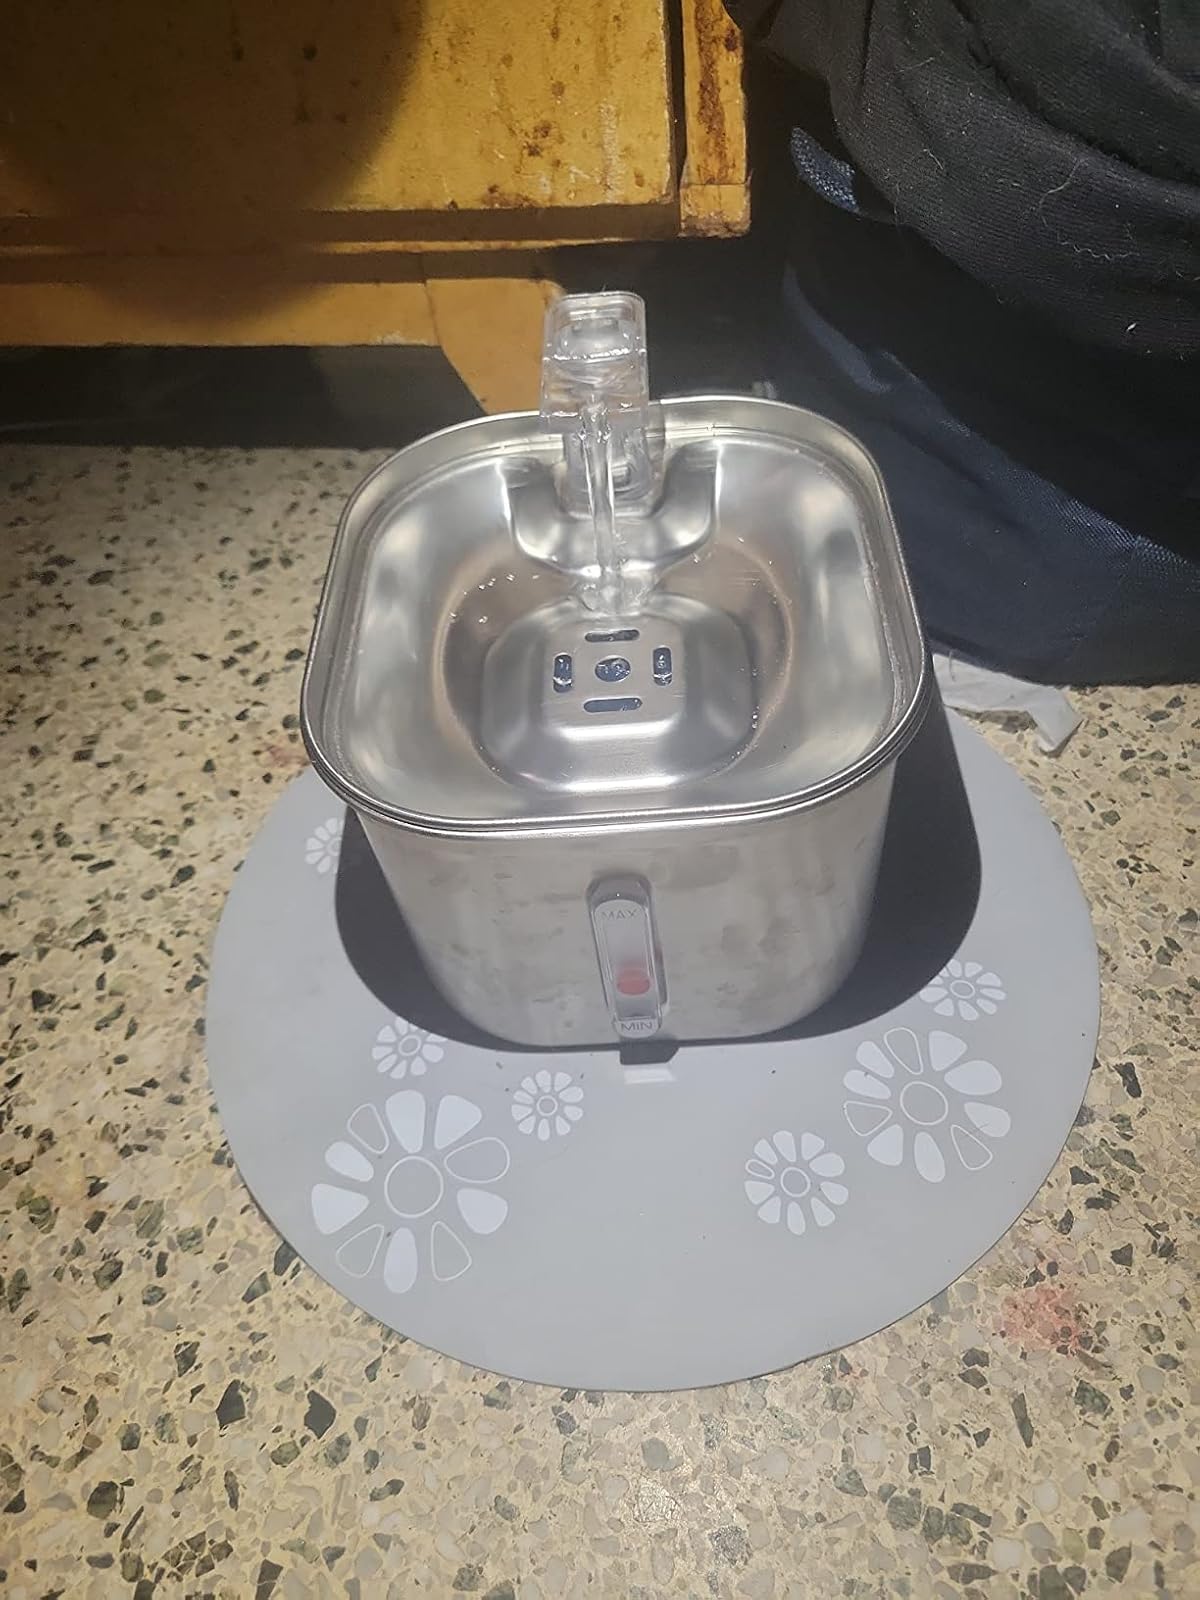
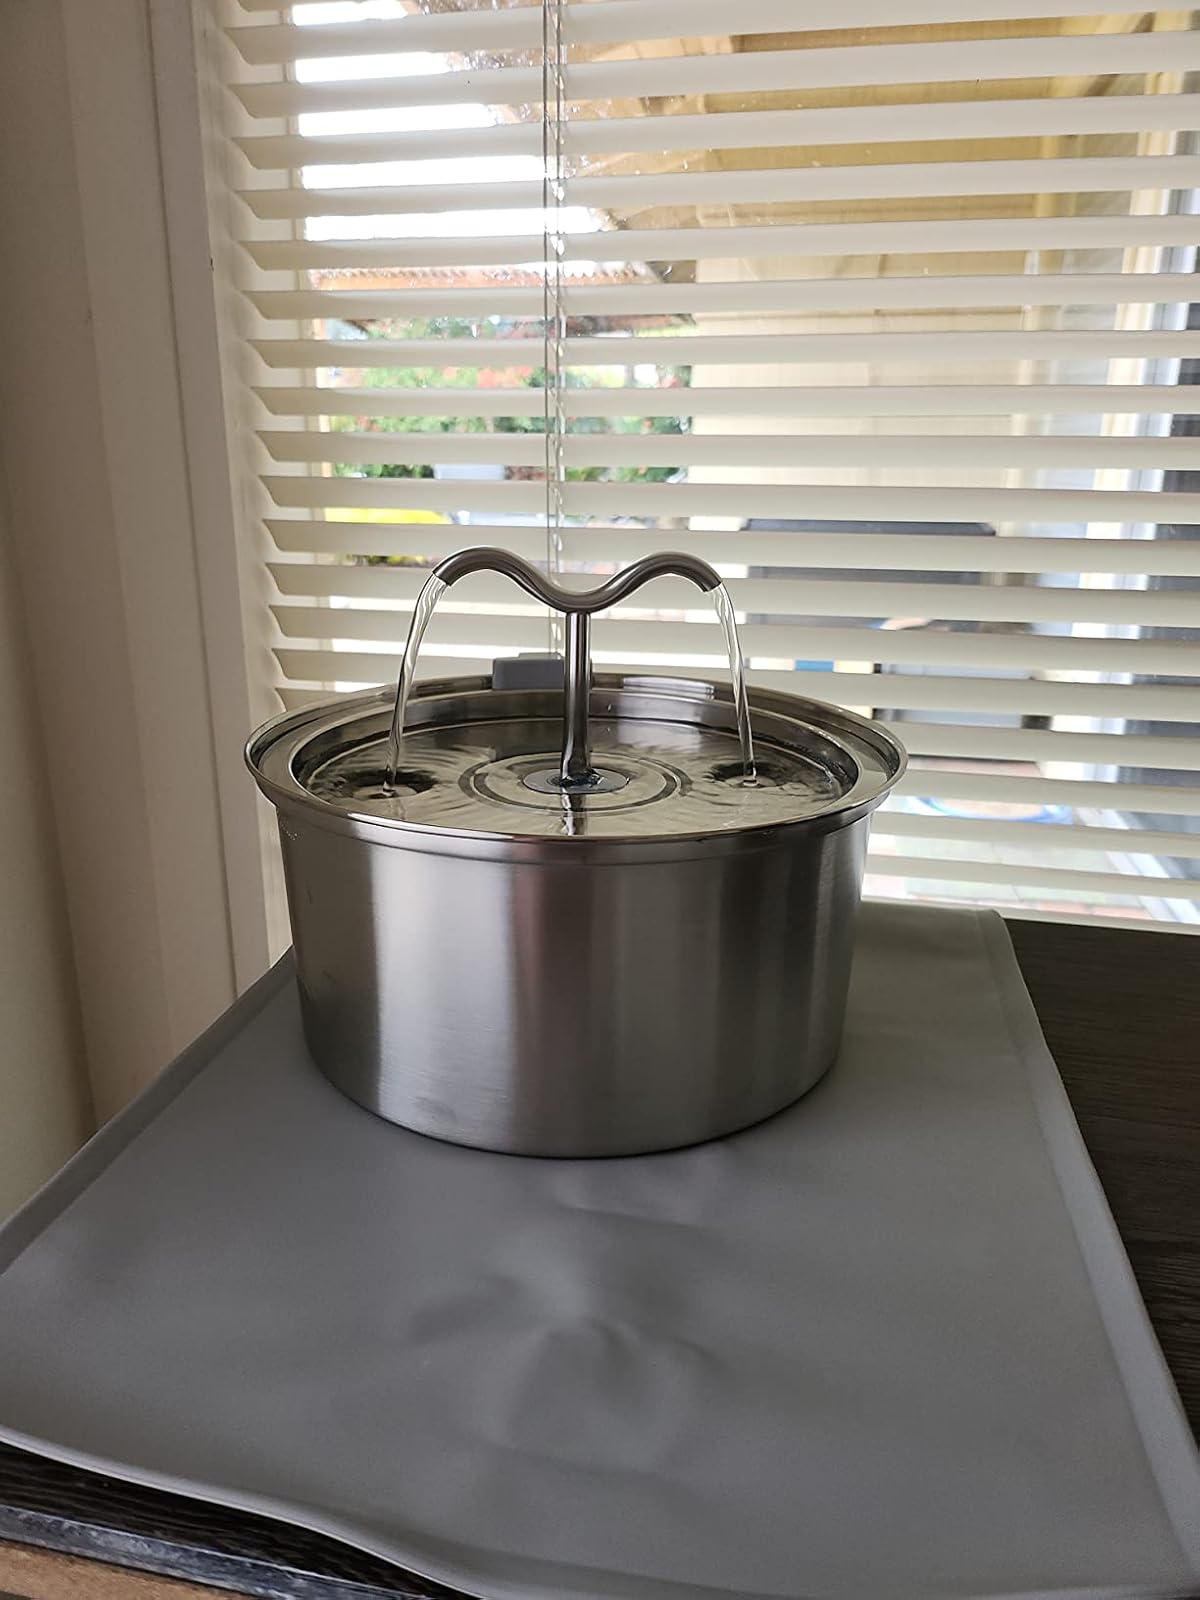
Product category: items_bowl
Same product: no